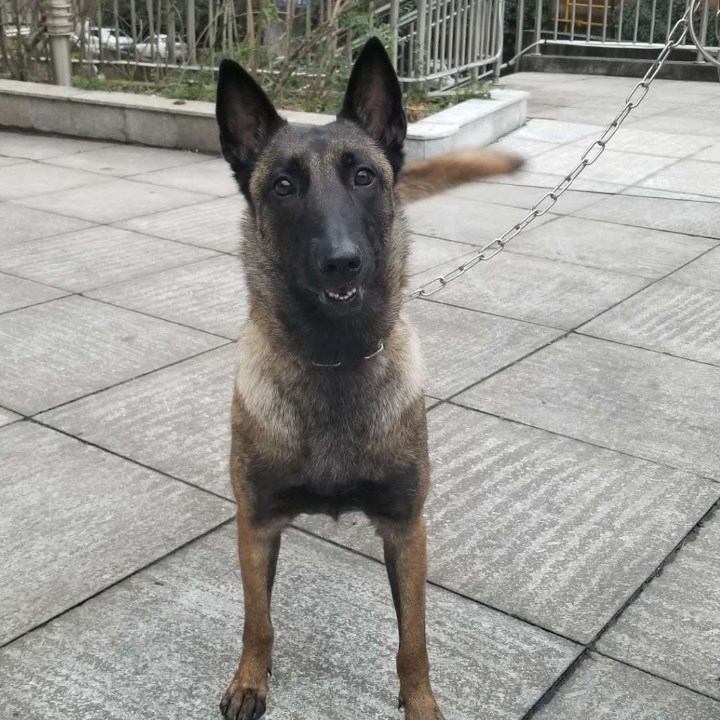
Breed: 233-n000071-malinois